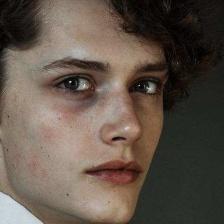
Label: faces